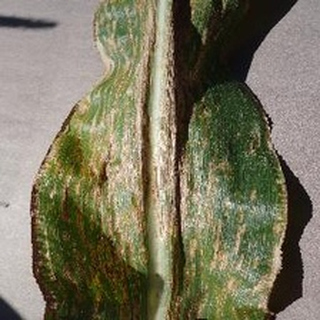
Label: corn_gray_leaf_spot